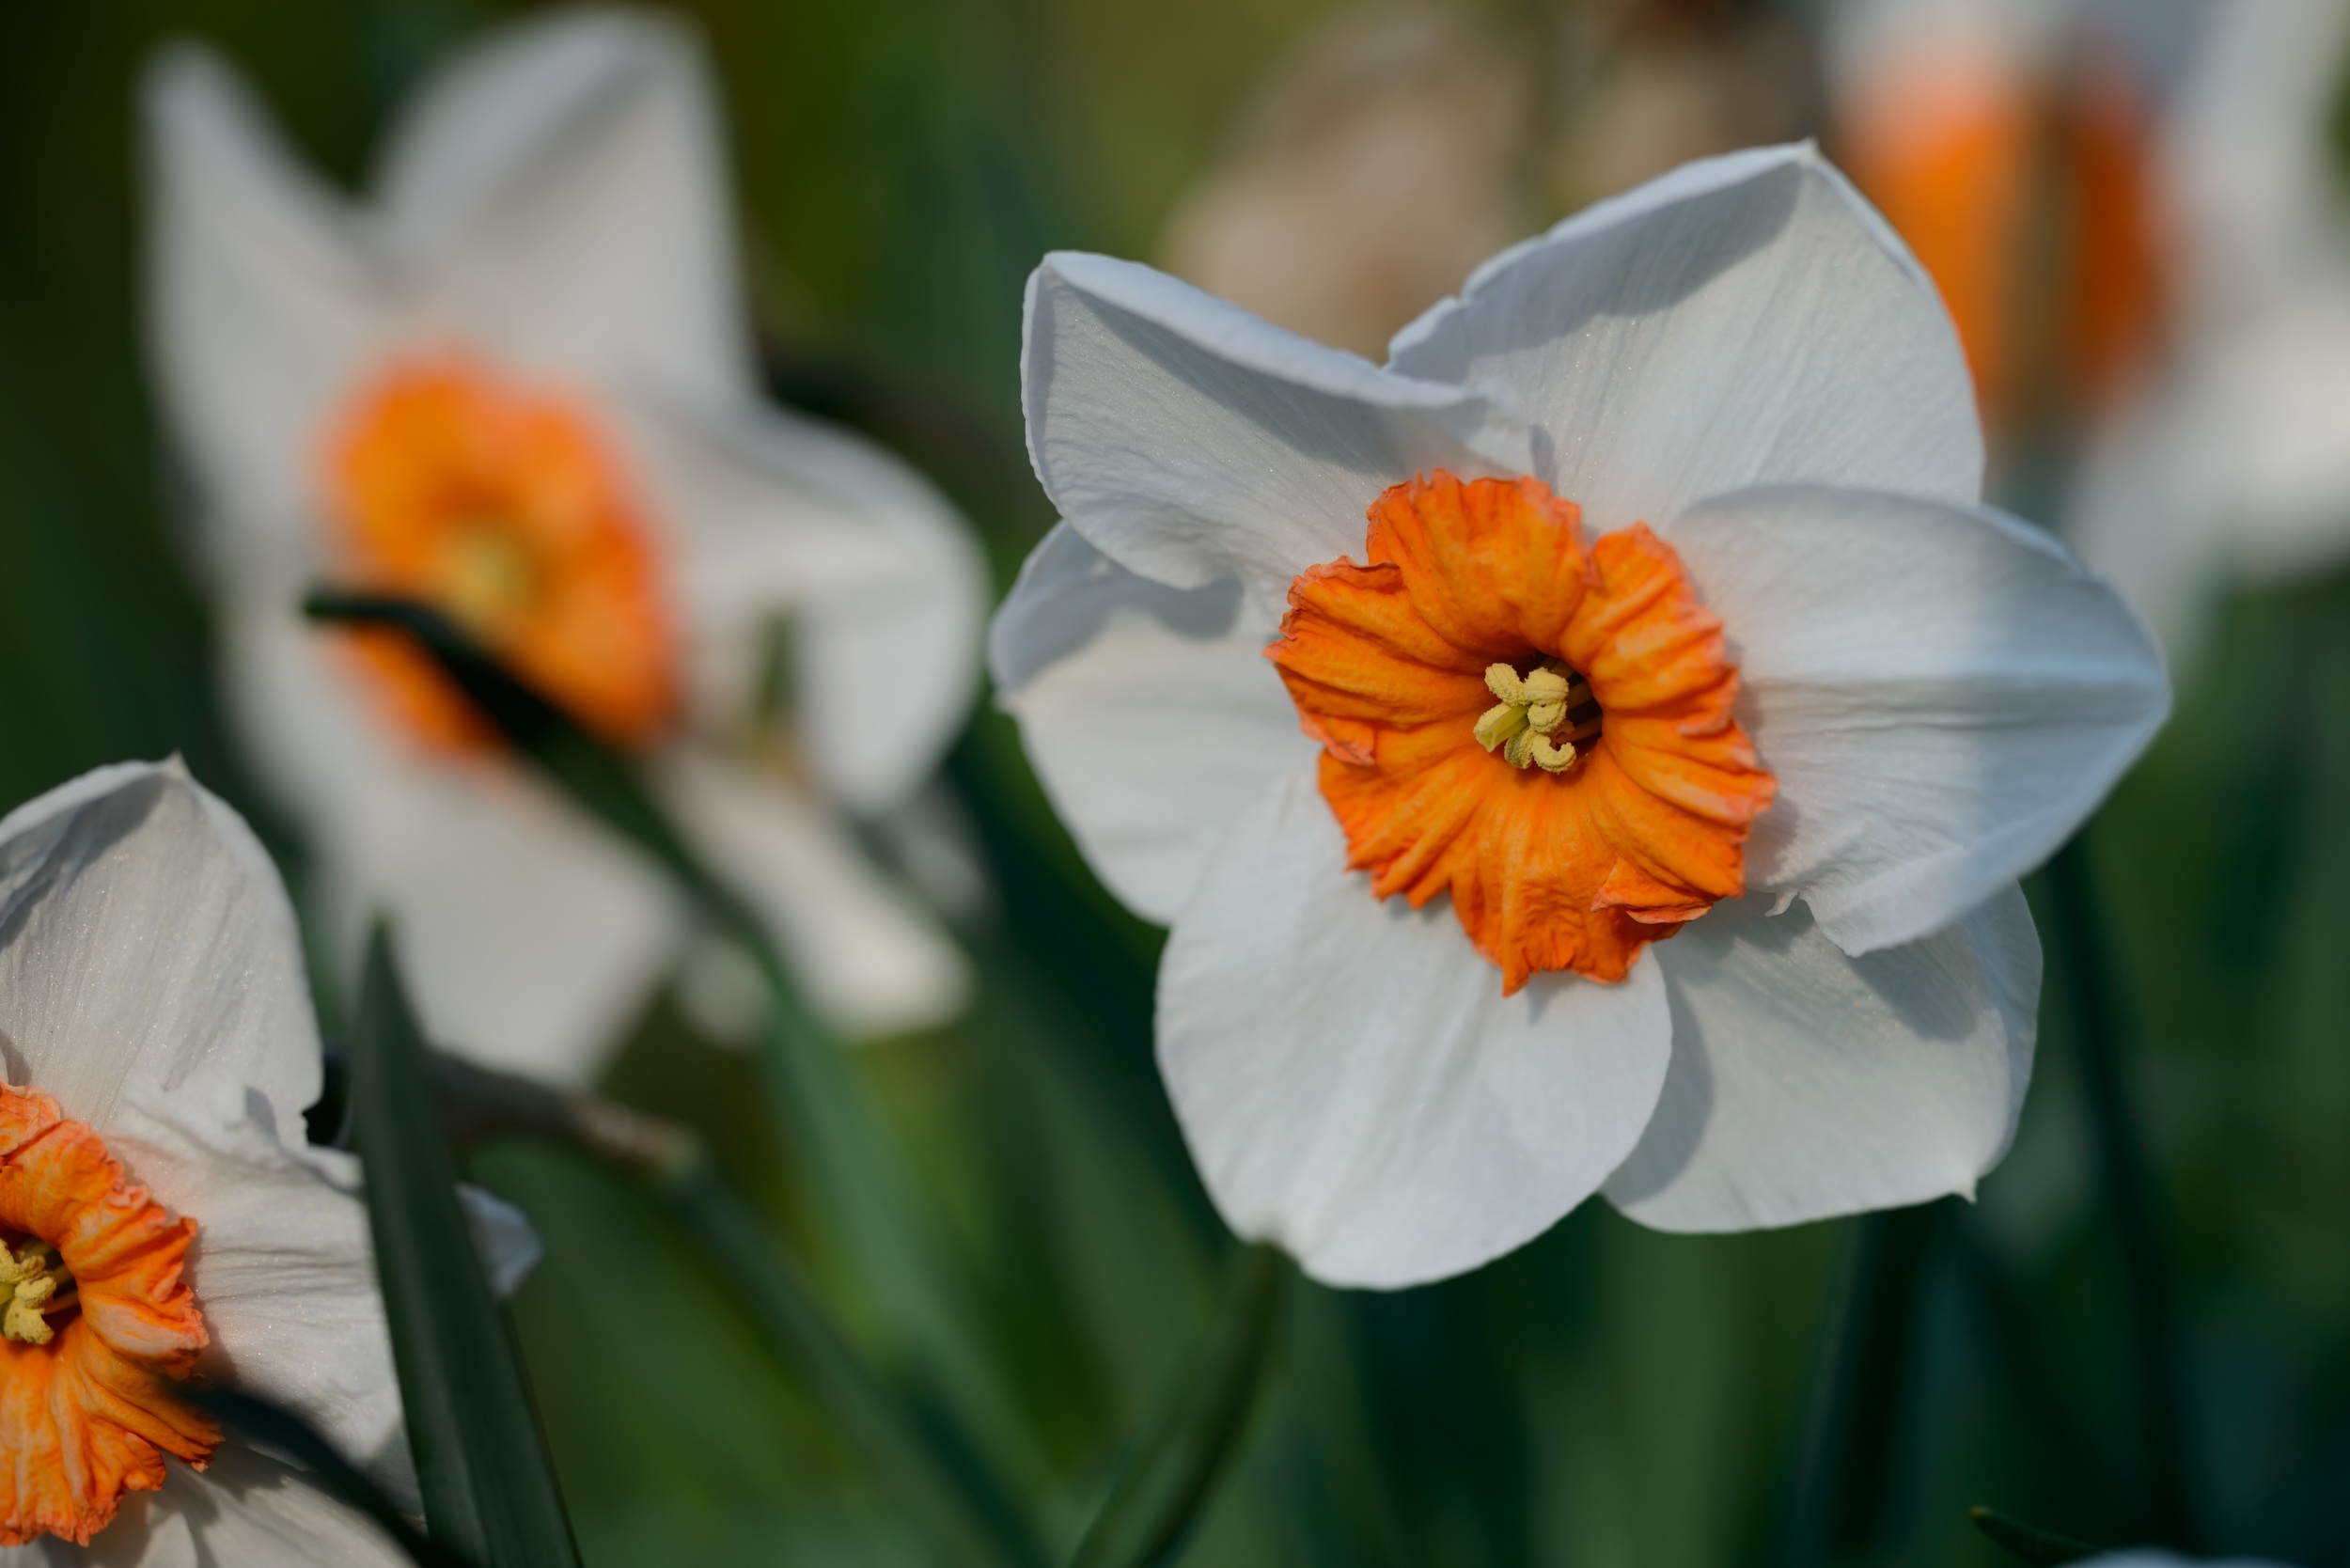
plant, flower, petal, spring, botany, daffodil, flora, wildflower, flowers, daffodils, narcissus, macro photography, flowering plant, land plant